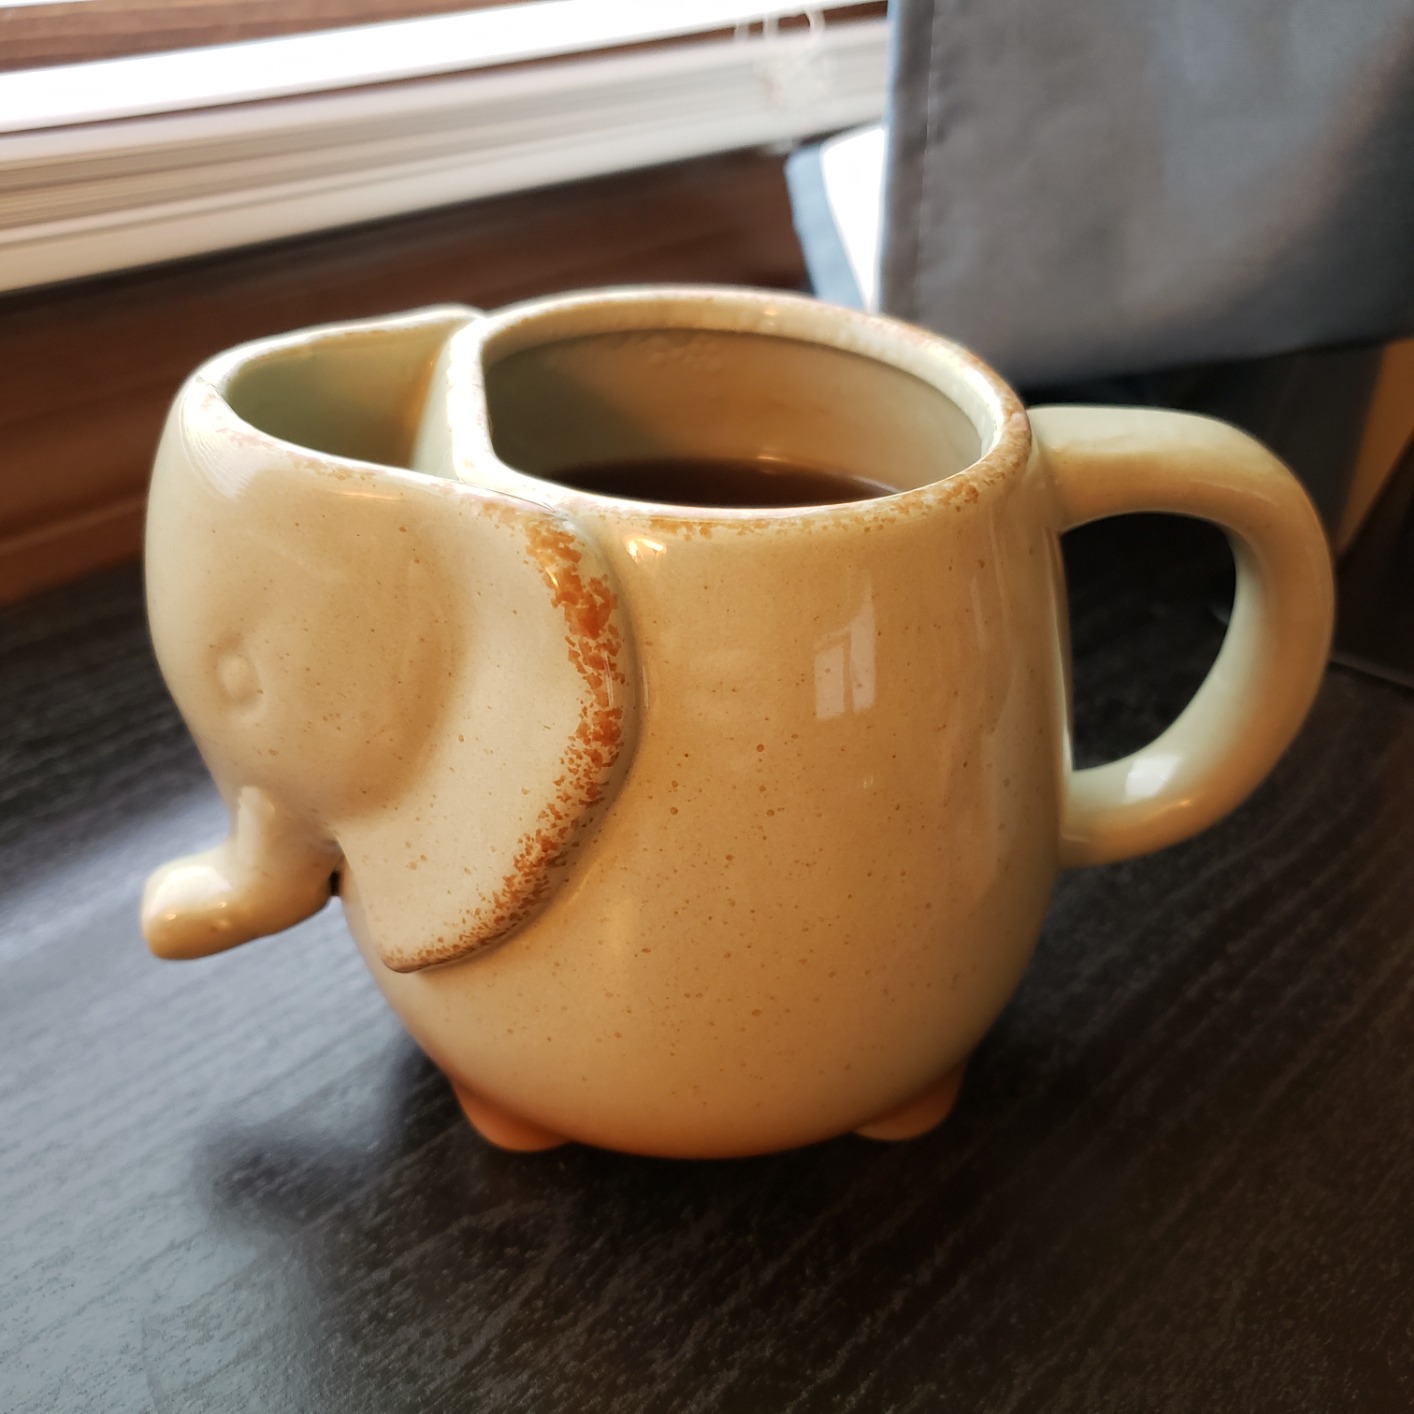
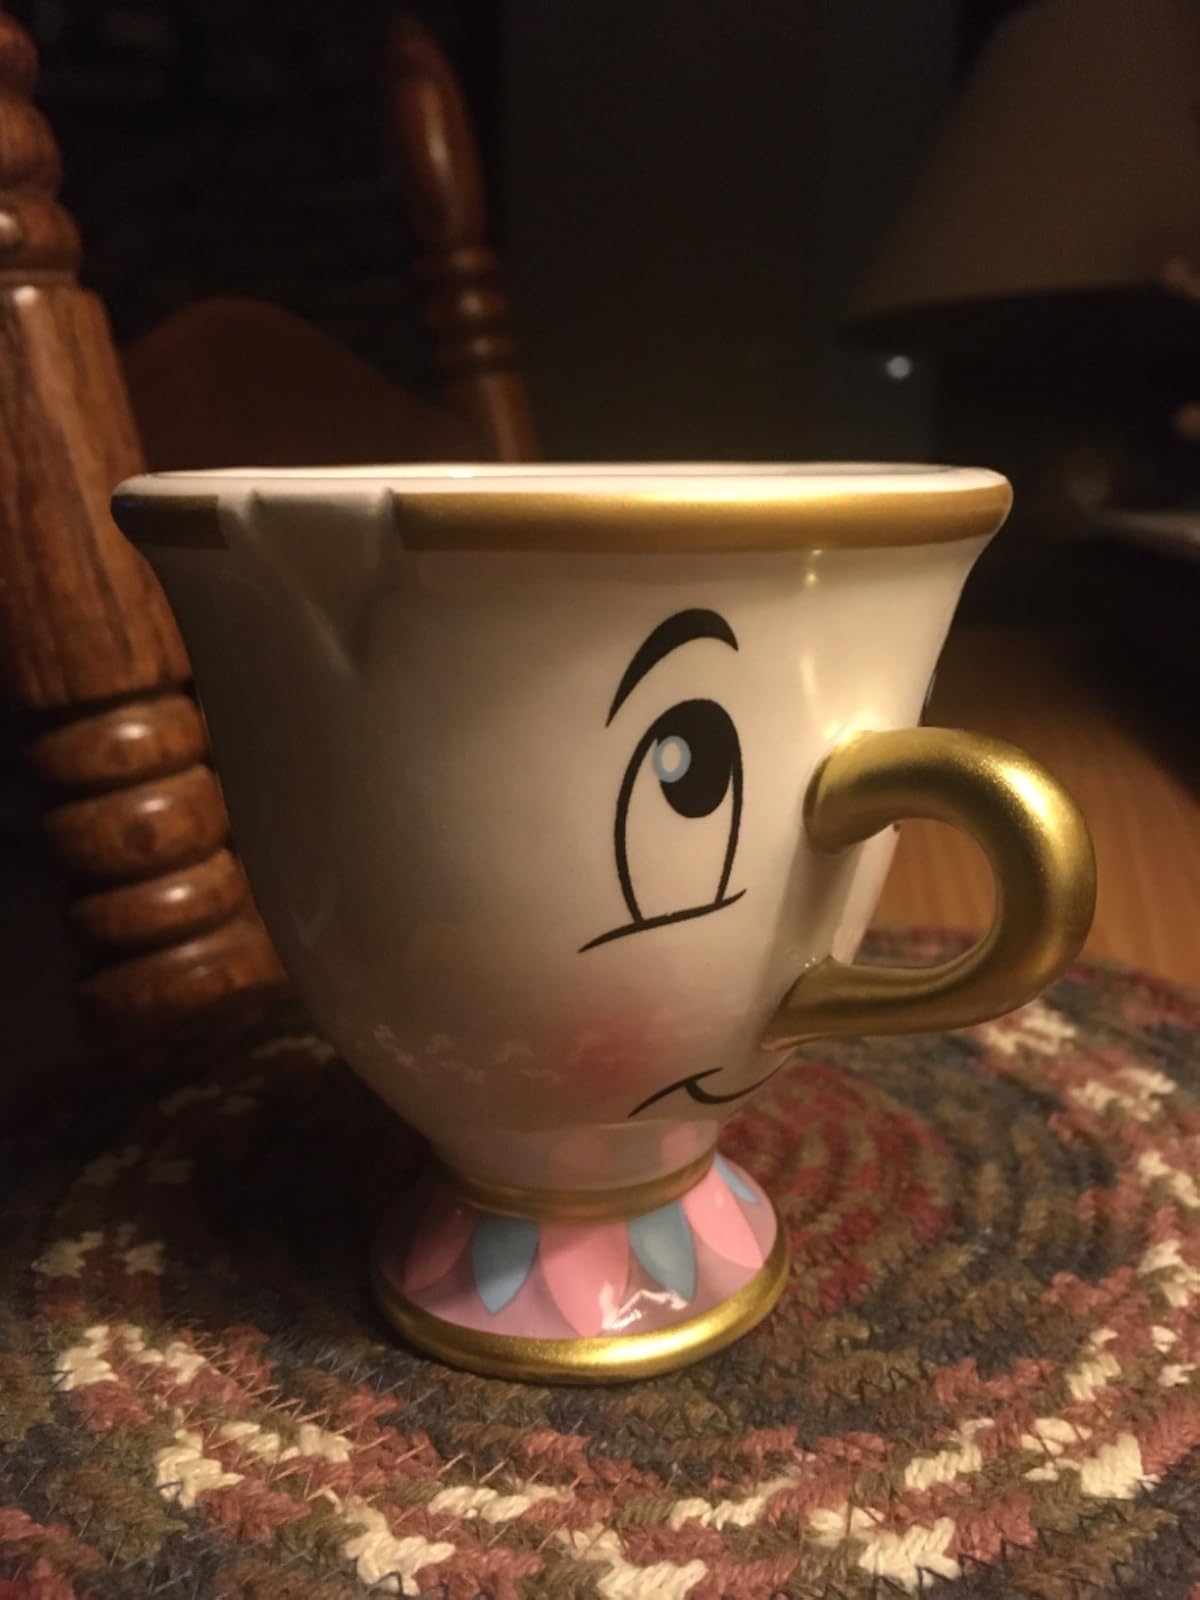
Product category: items_mug
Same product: no